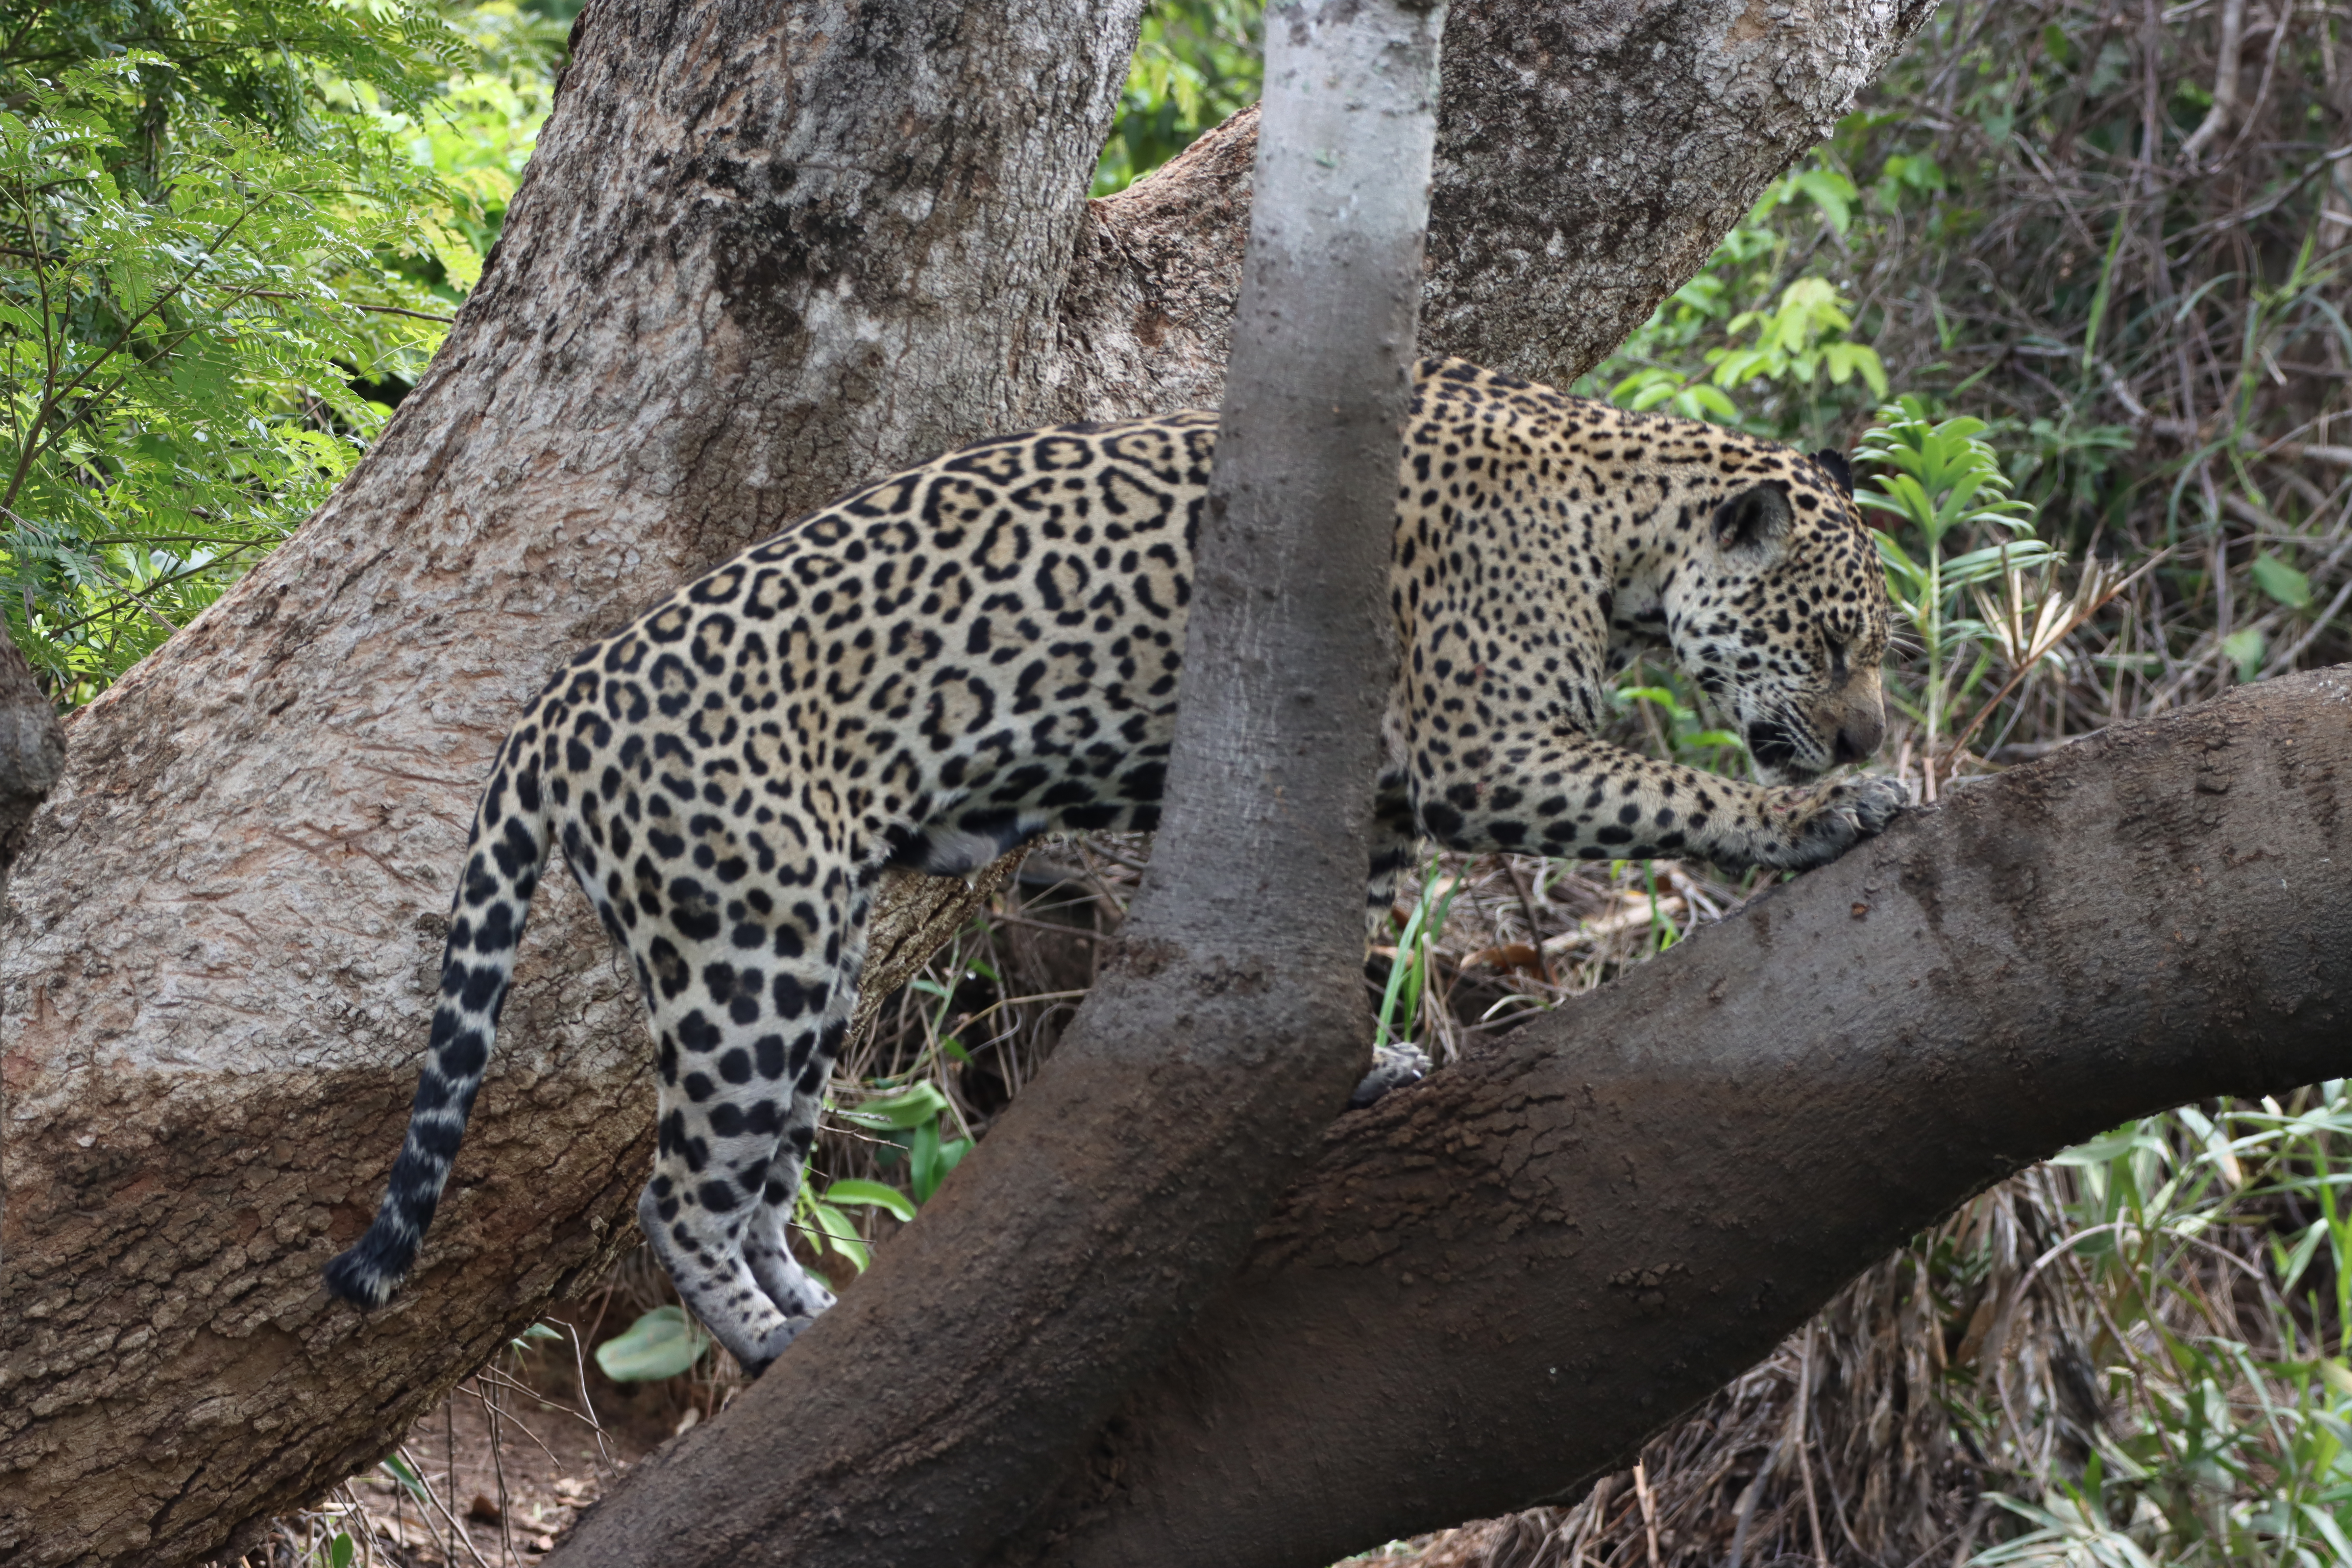
Jaguar: Medrosa